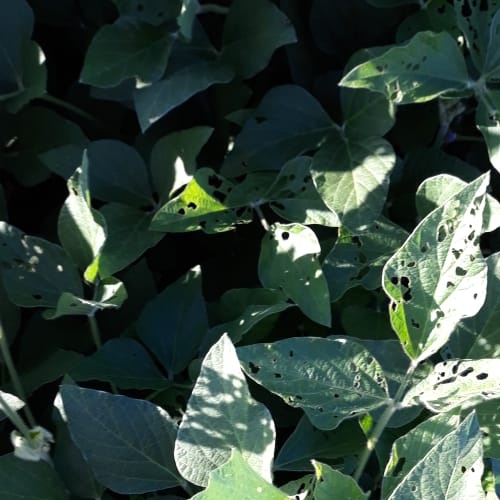
Label: Caterpillar